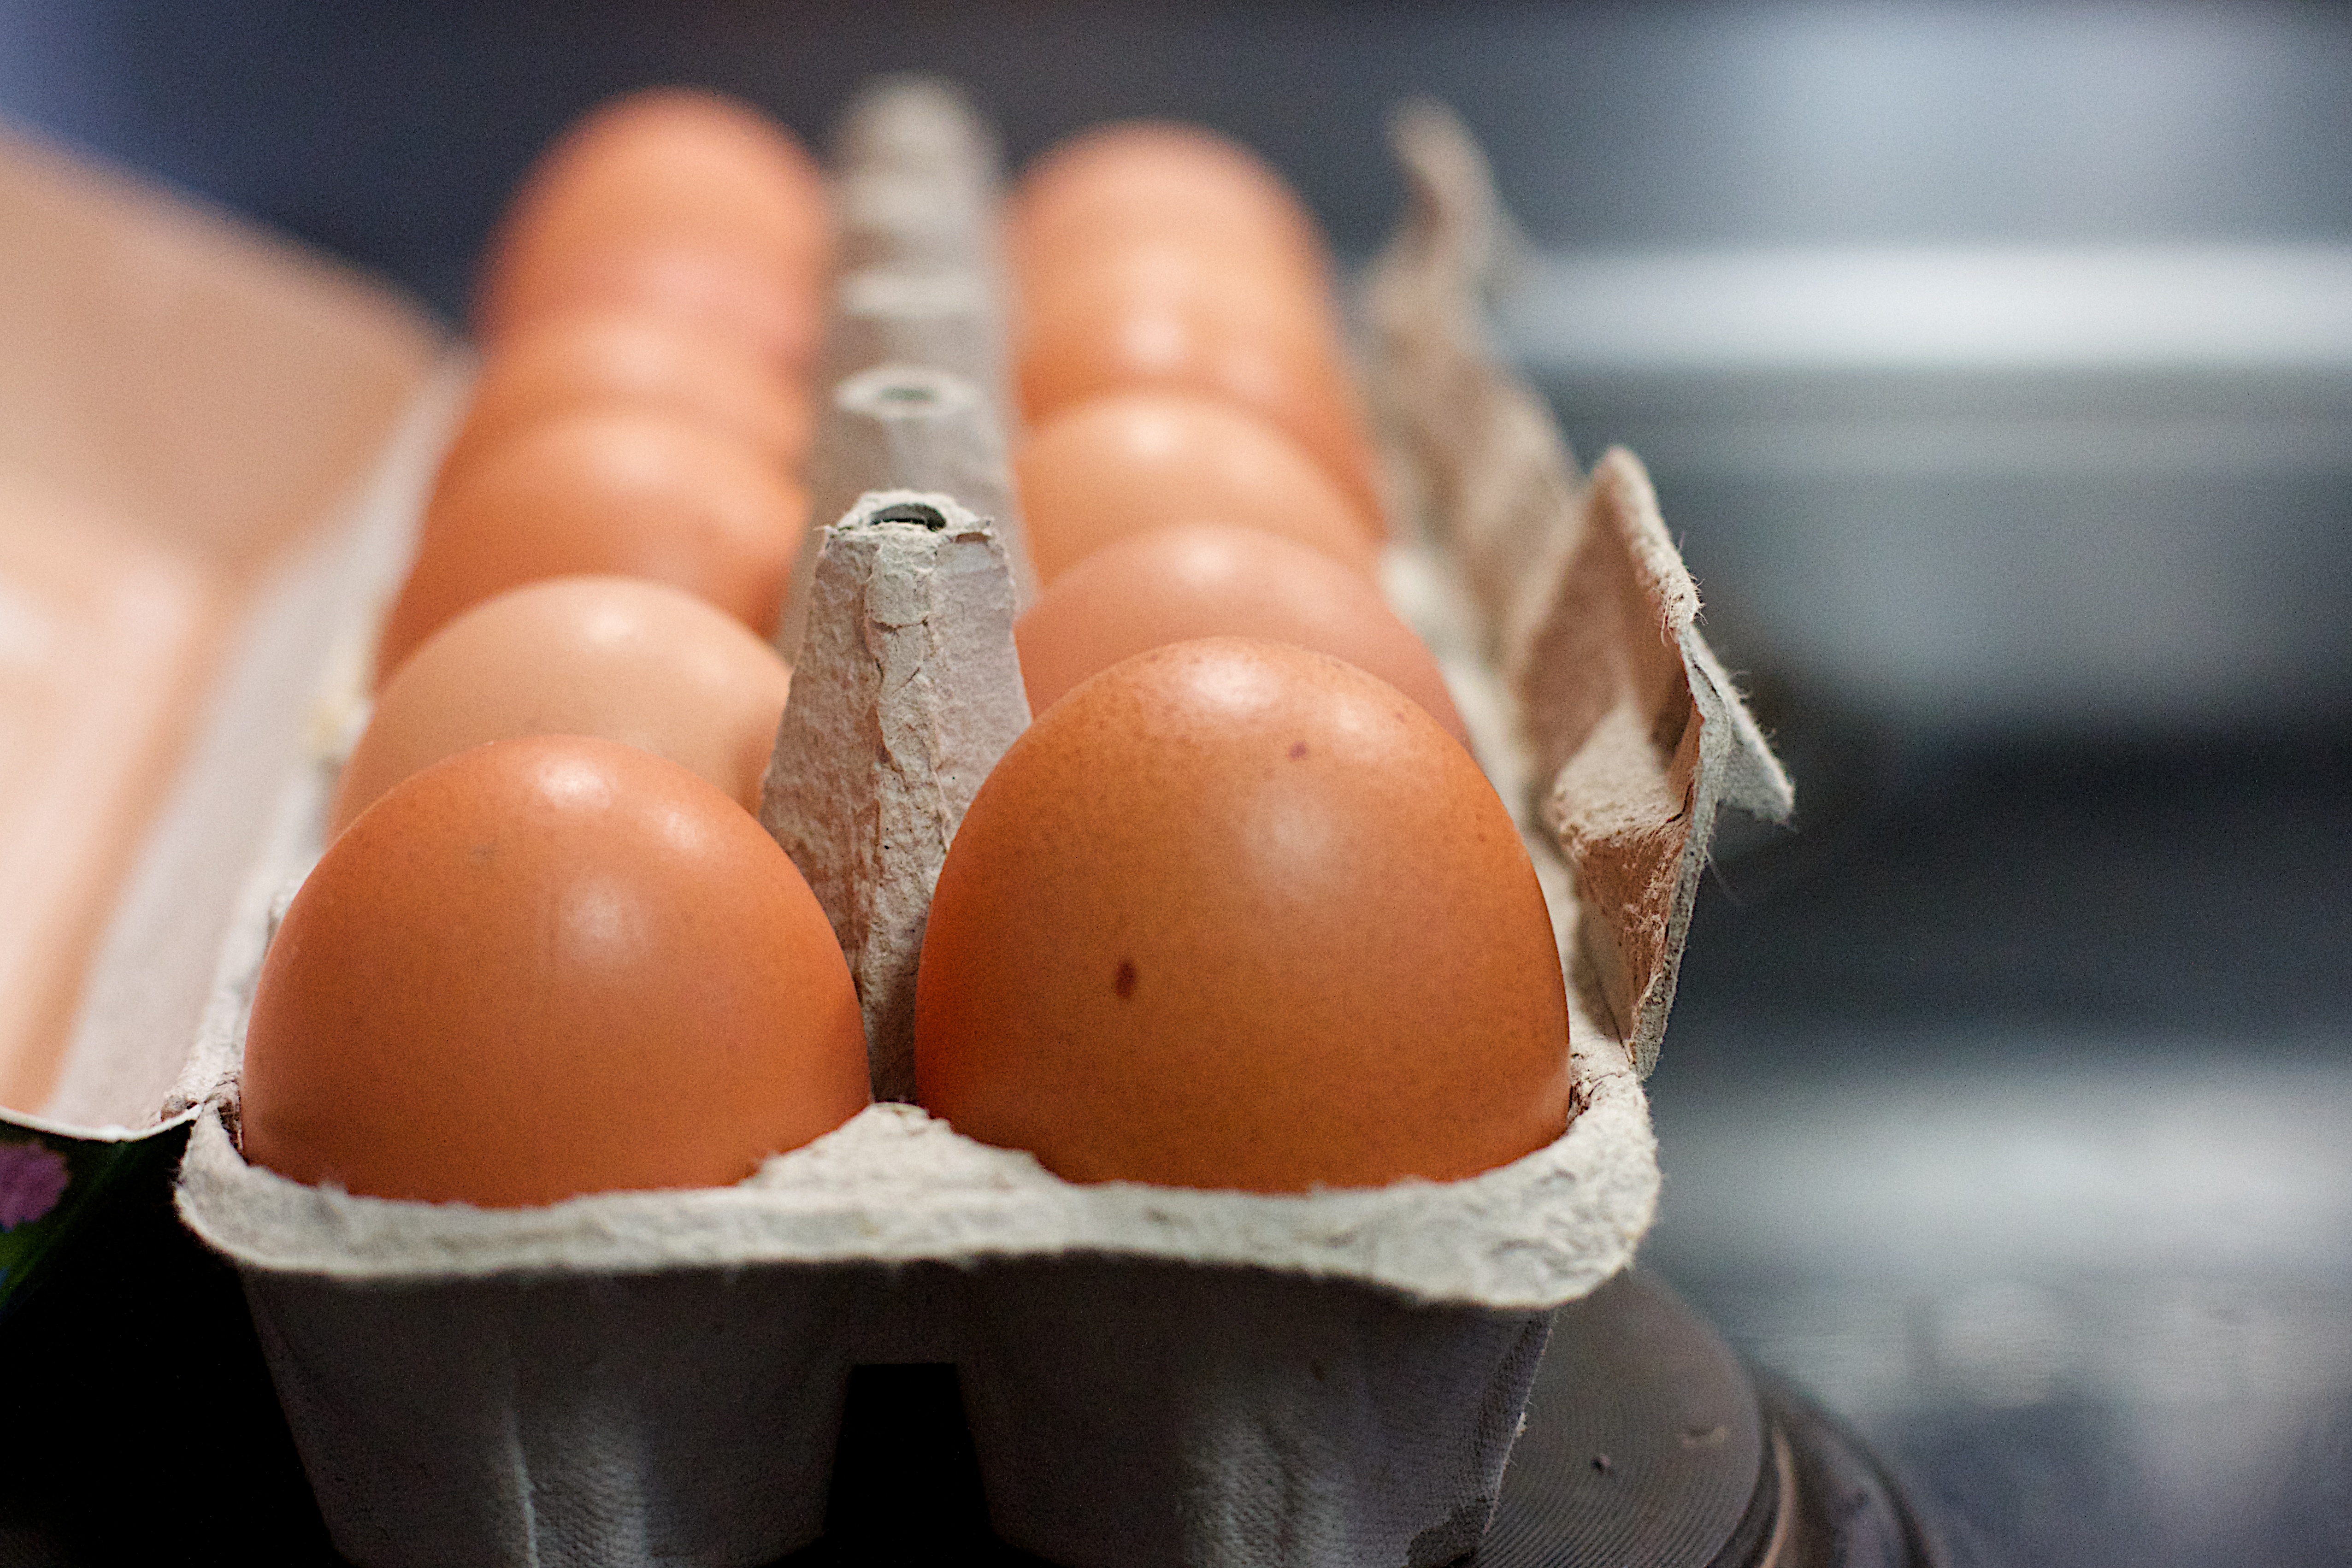
hand, food, egg, close up, 2016366, animal source foods